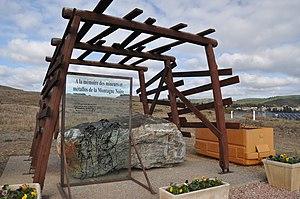
Monument dédié aux mineurs et métallos morts
Villanière est une commune française située dans le département de l'Aude en région Occitanie.